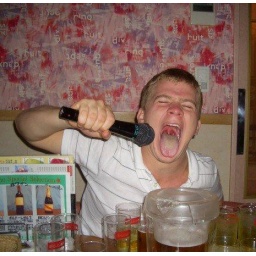
My second day in Japan, like a feckin duck to water